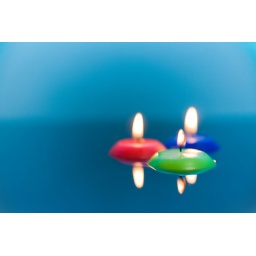
Three candles in water - red, green and blue.